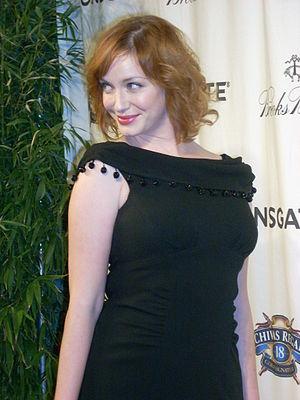
Christina Rene Hendricks, née le 3 mai 1975 à Knoxville, est une actrice américaine et ancien mannequin. Elle a reçu six nominations aux Primetime Emmy Awards, deux Screen Actors Guild Awards et deux Critics' Choice Television Awards pour le meilleur second rôle féminin dans une série dramatique. Un sondage réalisé en 2010 auprès des lectrices par le magazine Esquire l'a nommée « femme la plus sexy du monde » et elle a été élue la même année « meilleure actrice américaine ».